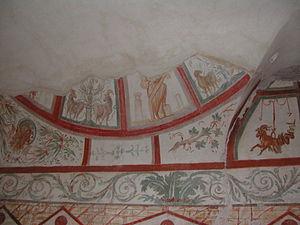
La basilique Santi Giovanni e Paolo est une basilique mineure romaine située sur le clivo di Scauro dans le rione de Celio et proche de la villa Celimontana. Elle est dédiée aux martyrs chrétiens du IVᵉ siècle, Jean et Paul.